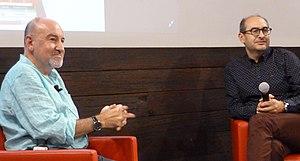
Kalandraka est une maison d'édition de Pontevedra spécialisée dans l'édition de livres pour enfants, entre autres. Elle a été créée en 1998, inspirée par un groupe de personnes liées au monde de l'éducation et de la littérature pour enfants dans leurs domaines d'animateurs, de libraires, d'auteurs ou de diffuseurs.